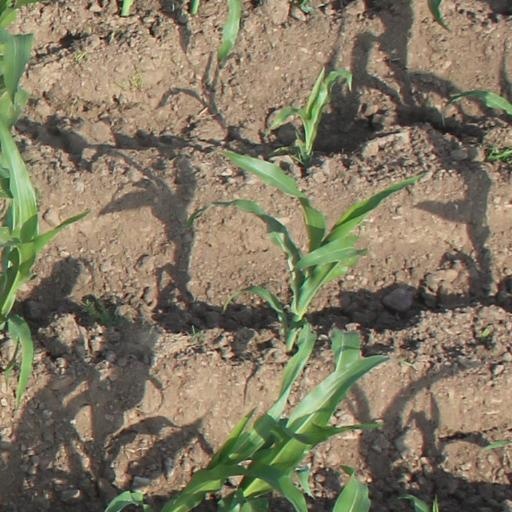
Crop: maize; corn